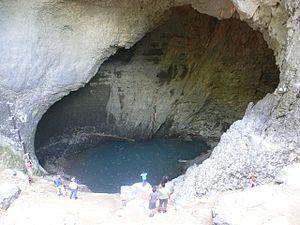
Fontaine de Vaucluse - résurgence